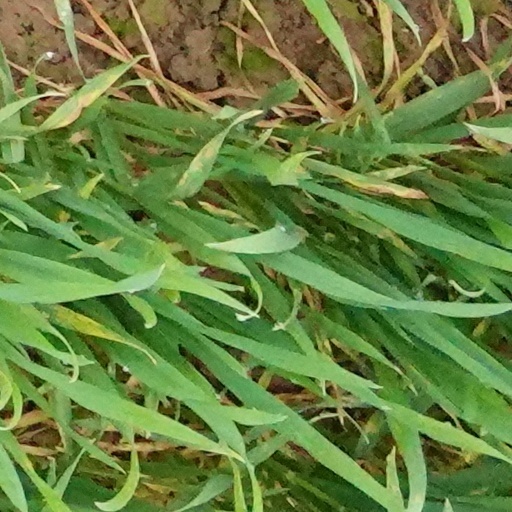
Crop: wheat